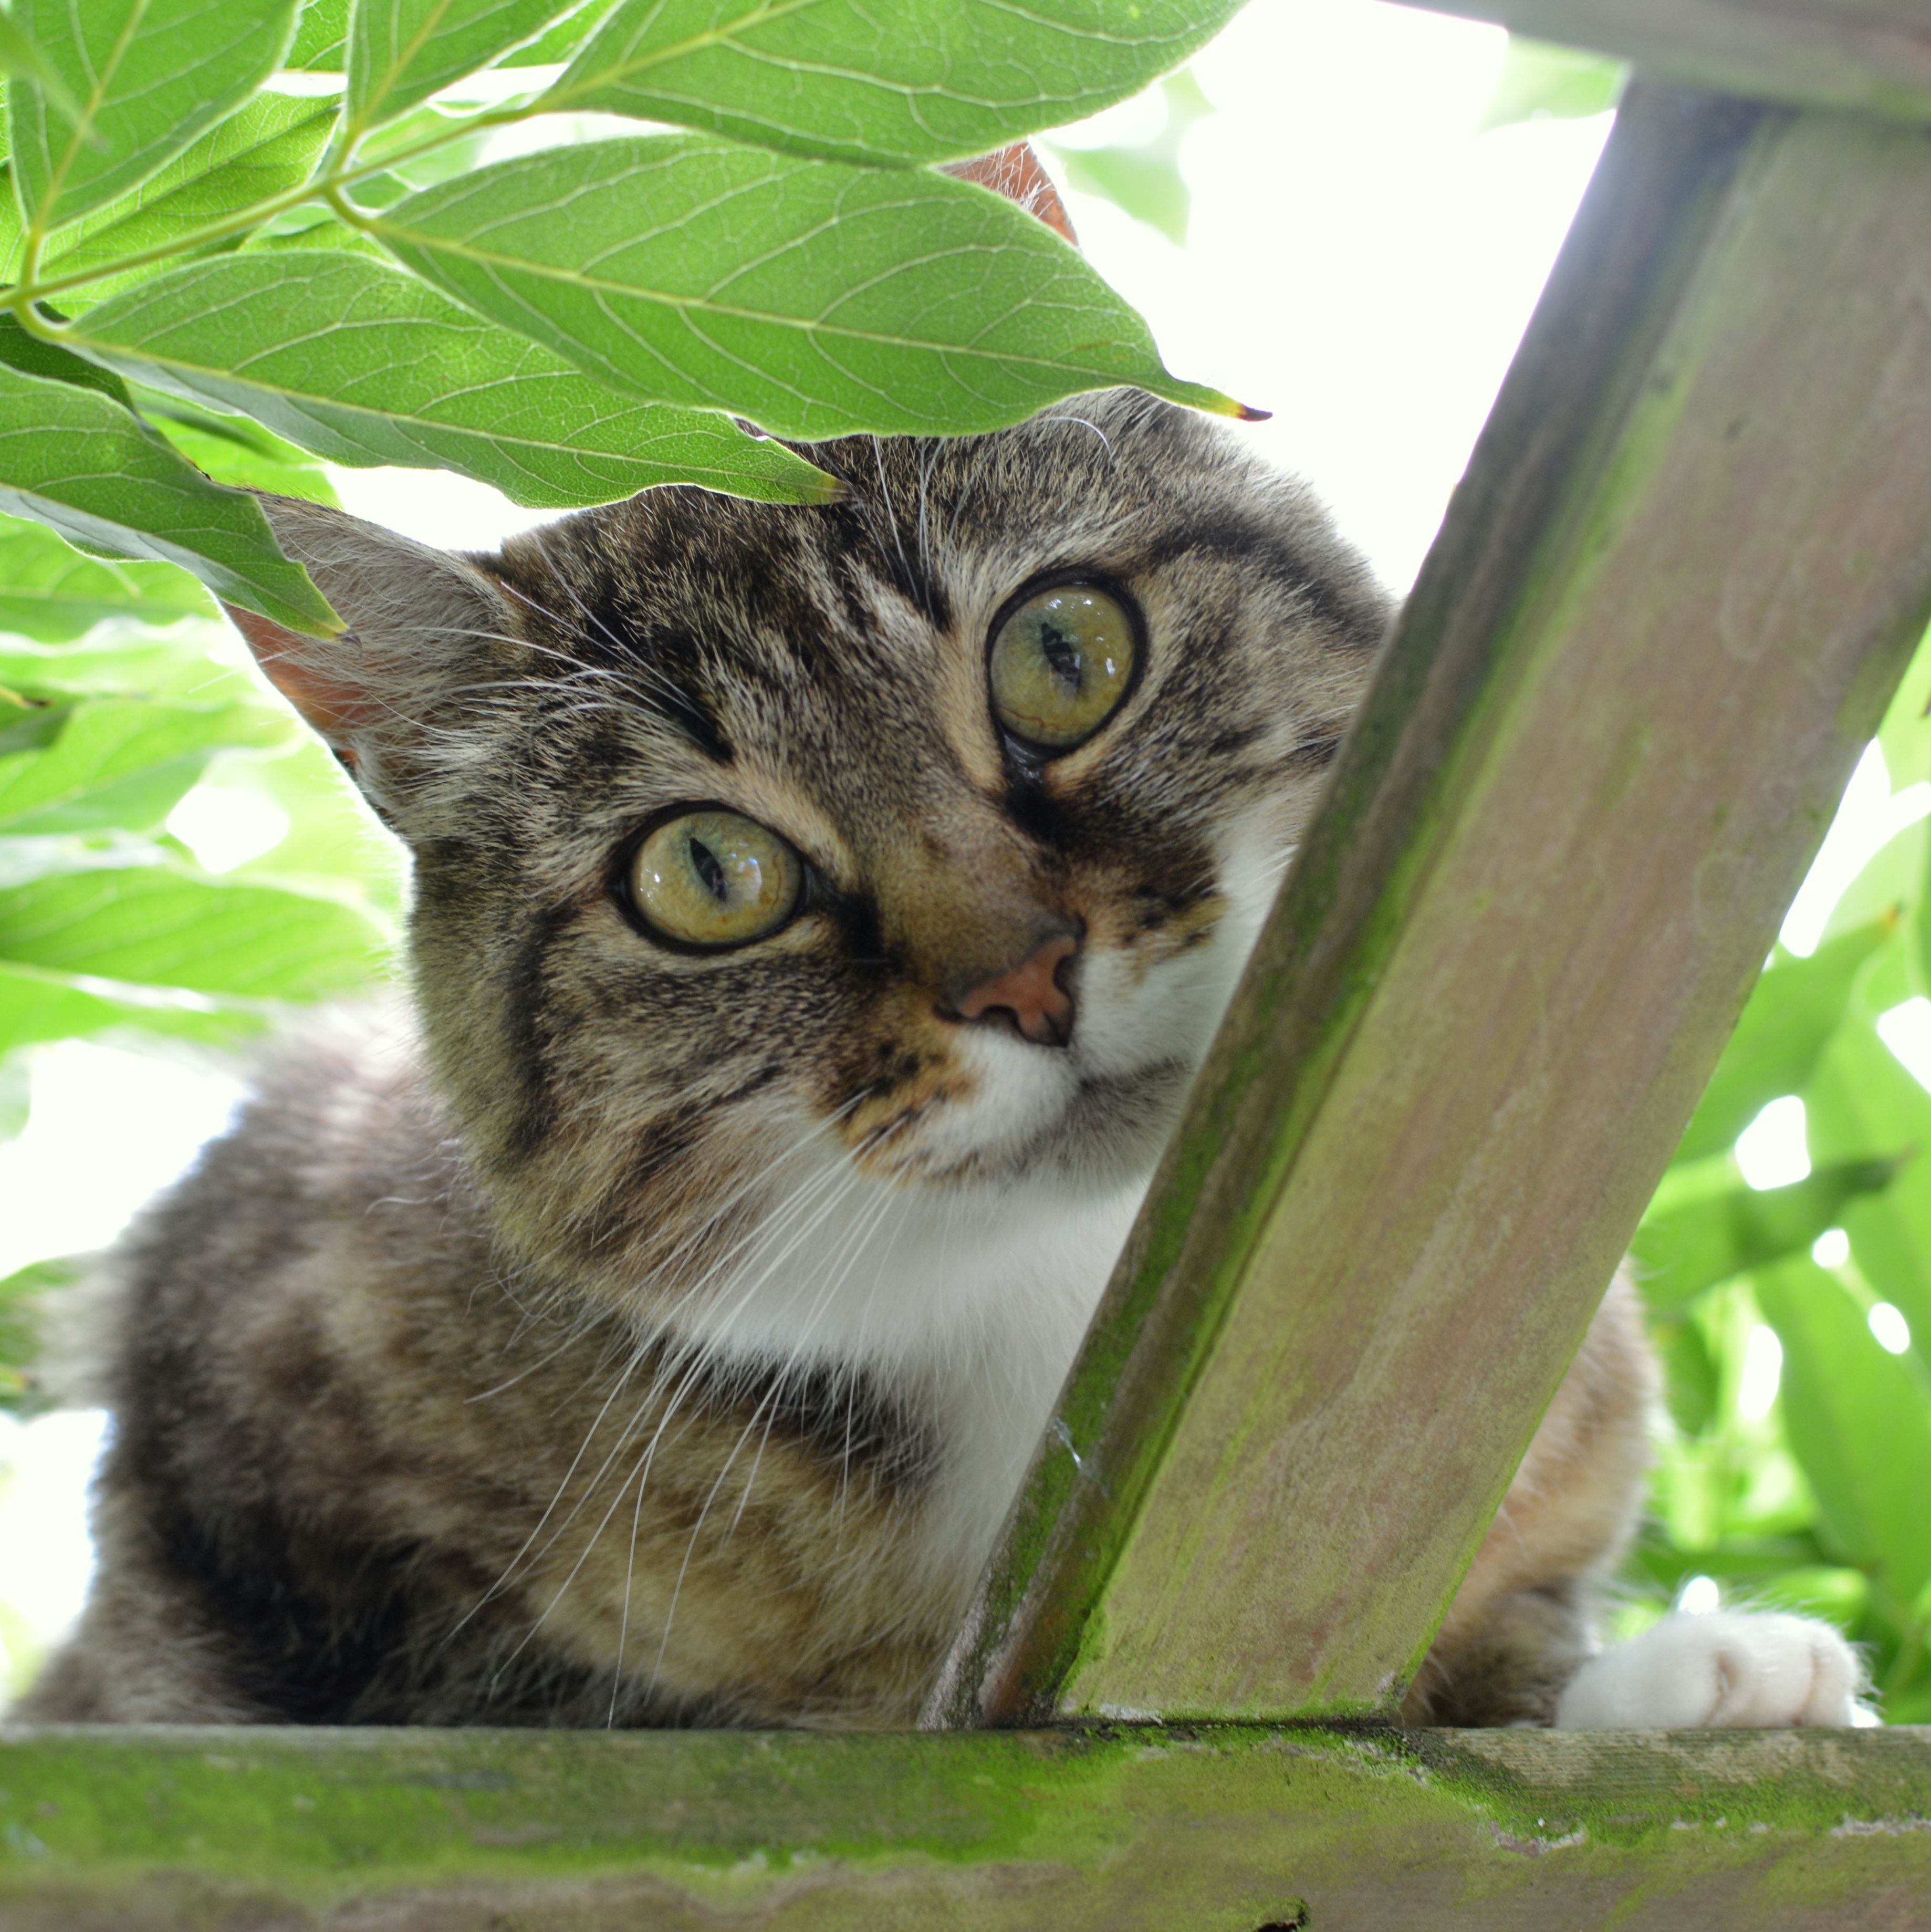
flower, animal, pet, cat, mammal, fauna, cats, whiskers, vertebrate, curious, tabby cat, european shorthair, wild cat, small to medium sized cats, cat like mammal, domestic short haired cat